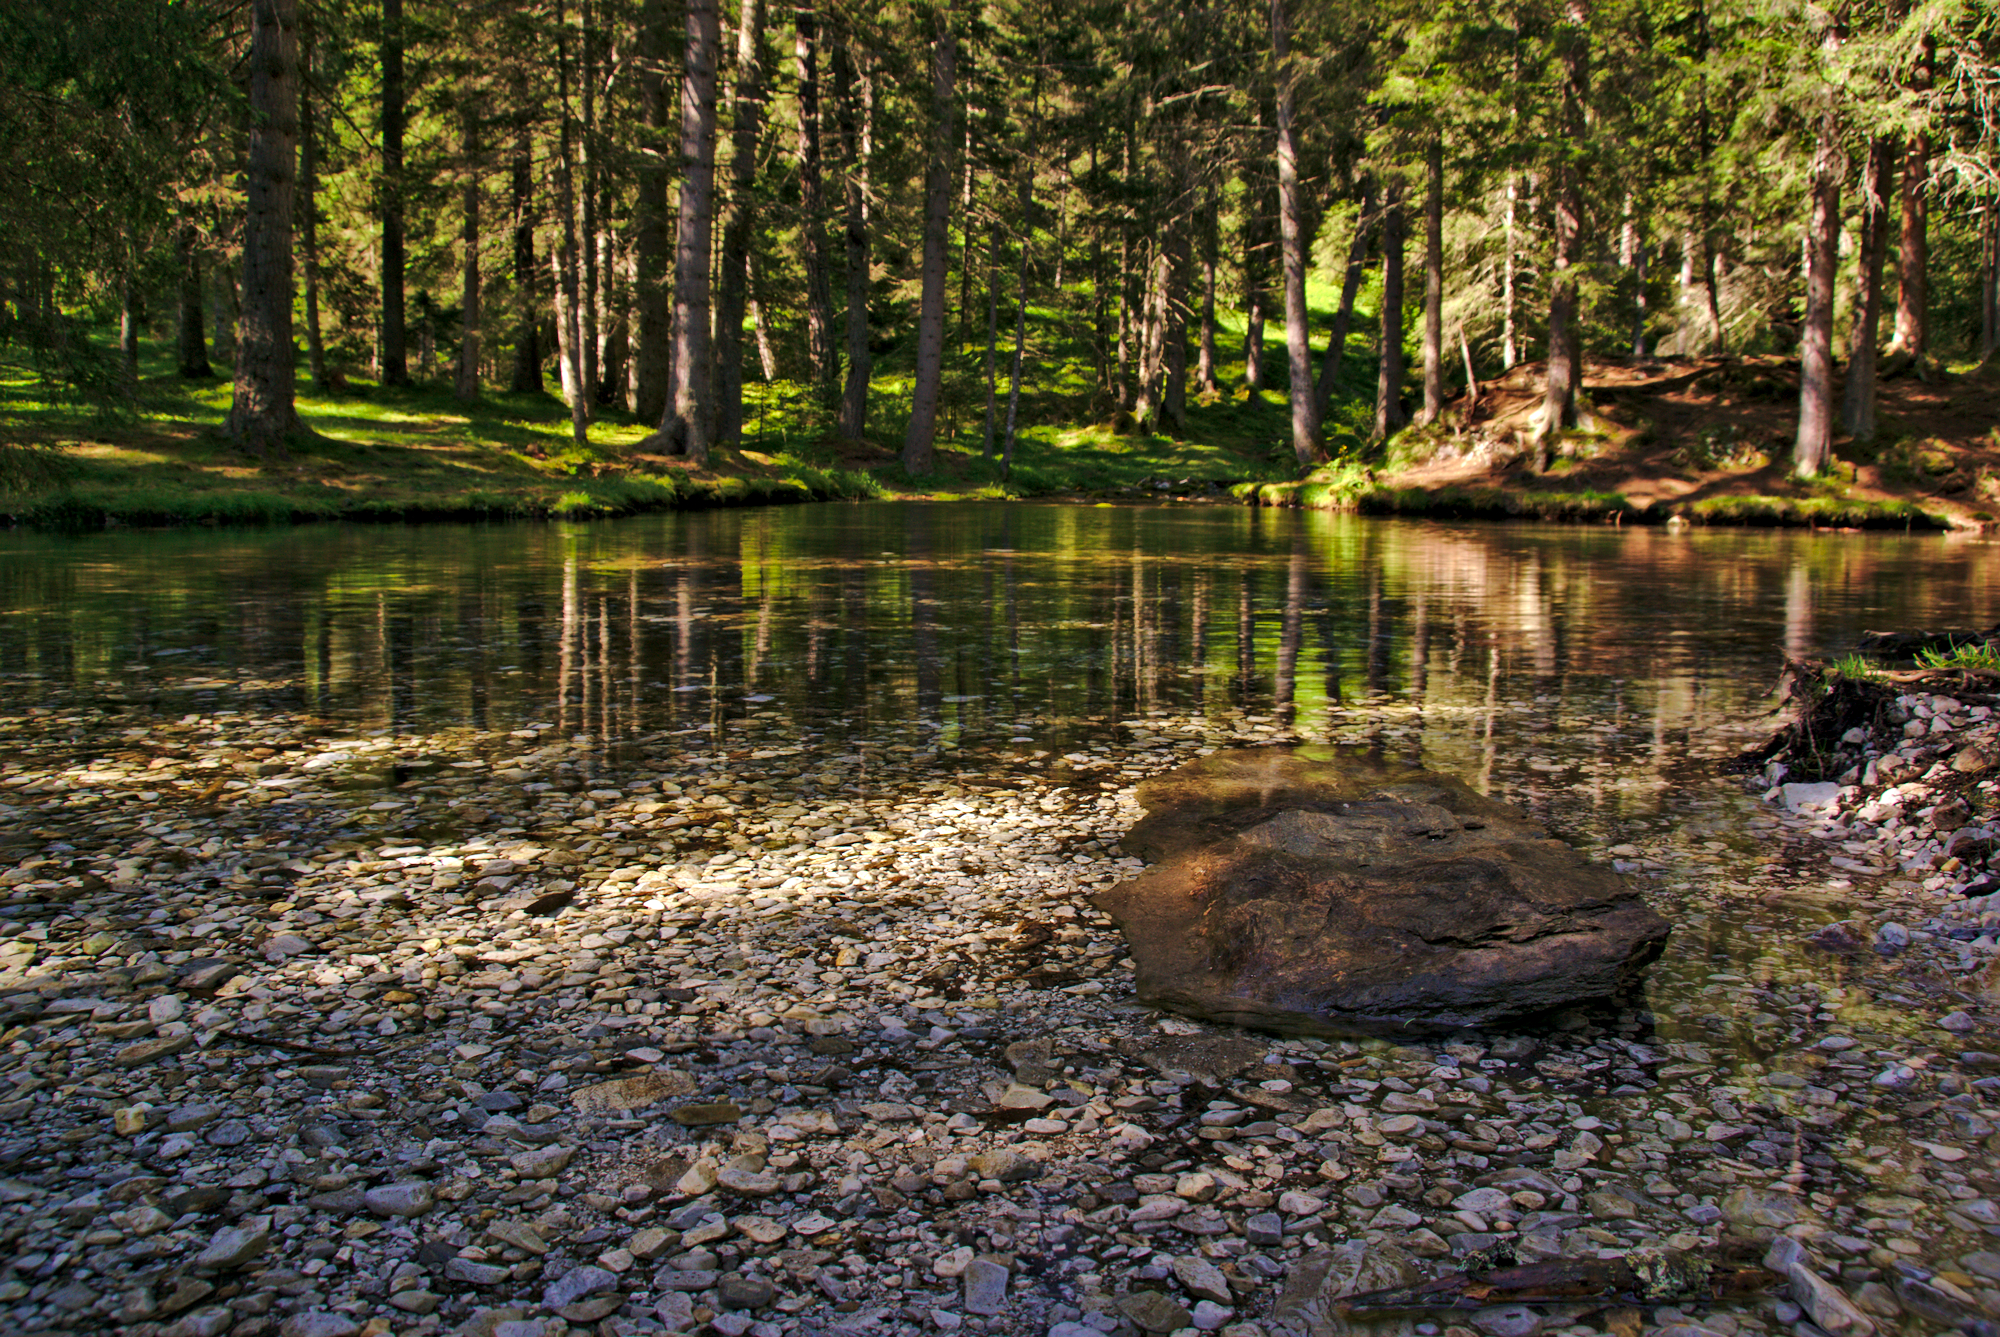
landscape, tree, water, nature, forest, rock, swamp, wilderness, leaf, lake, river, pond, stream, green, reflection, pebble, autumn, shadow, body of water, wetland, woodland, habitat, loch, ecosystem, tyrol, natural environment